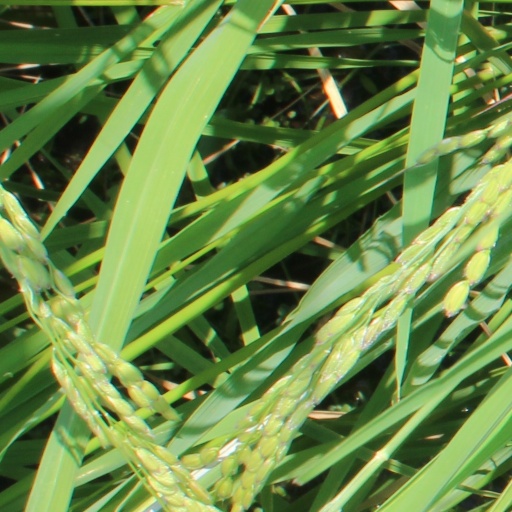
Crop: rice